Victoria Falls Conference (1975)

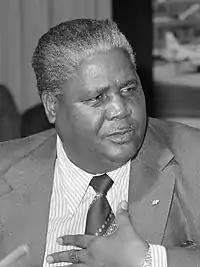
A black-and-white photograph of Joshua Nkomo

The conference started on the morning of 26 August as planned. The six Rhodesian delegates took their places first, then around 40 nationalists entered and crowded around Muzorewa on the opposite side of the cramped railway carriage. Vorster and Kaunda arrived and sat on the Rhodesian side, where there was more space, and each spoke in turn, giving their blessing to the negotiations. Muzorewa then opened the proceedings at Smith's invitation. Speaking assertively, the bishop gave three concessions which would have to be given by the Rhodesian side for talks to begin: first, one man, one vote was established by Muzorewa to be "a basic necessity"; second, an amnesty would have to be given for all guerrilla fighters, including those convicted of murder by the High Court in Salisbury; and finally, all of the nationalists would have to be given permission to return to Rhodesia as soon as possible to begin political campaigning. Smith replied calmly that Kaunda, Nyerere and Vorster had all assured him that the UANC had agreed not to demand preconditions for talks, and that Kaunda and Vorster had in fact confirmed this to him that same morning; his delegation was therefore surprised by Muzorewa's confrontational opening speech.